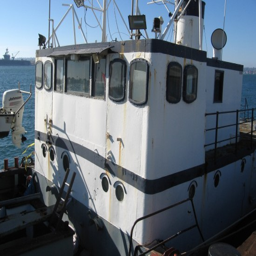
the rusted bridge of a large live bait fishing boat .